United States Post Office (Walton, New York)

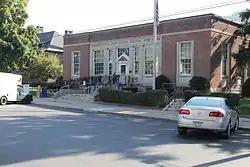

US Post Office-Walton is a historic post office building located at Walton in Delaware County, New York, United States. It was built in 1936–1937, and is one of a number of post offices in New York State designed by the Office of the Supervising Architect of the Treasury Department, Louis A. Simon. It is a one-story, five-bay, steel frame building on a raised limestone clad foundation in the Colonial Revival style. The front section is symmetrically massed and features a slightly recessed, three bay central entrance.